Christianity as the Roman state religion

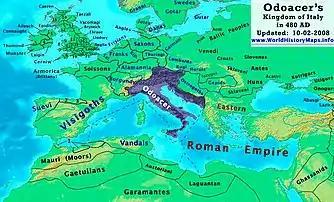
Odoacer's kingdom in 480, after annexing Dalmatia and most of Sicily.

In the 5th century, the Western Empire rapidly decayed and by the end of the century was no more. Within a few decades, Germanic tribes, particularly the Goths and Vandals, conquered the western provinces. Rome was sacked in 410 and 455, and was to be sacked again in the following century in 546.